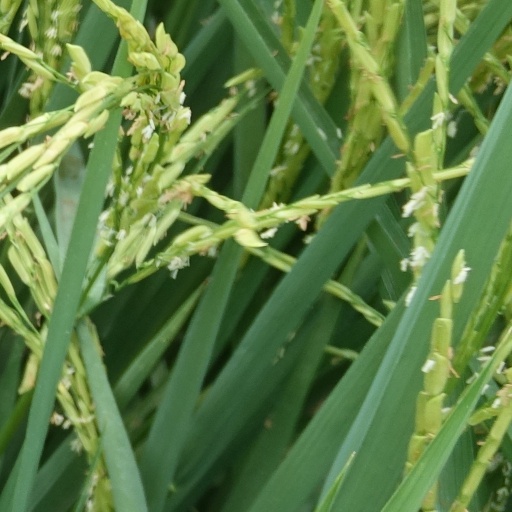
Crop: rice